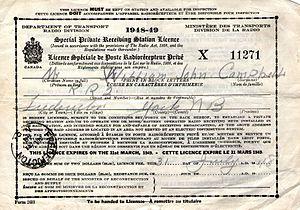
Un radioécouteur désigné aussi par SWL est un passionné qui écoute les transmissions par ondes radioélectriques au moyen d'un Récepteur radio approprié et d'une antenne dédiée aux bandes qu'il désire écouter : l'aviation donc, la radiodiffusion, les radioamateurs, les satellites, les Bandes marines, les astres, les agences de presse, la météorologie, etc.